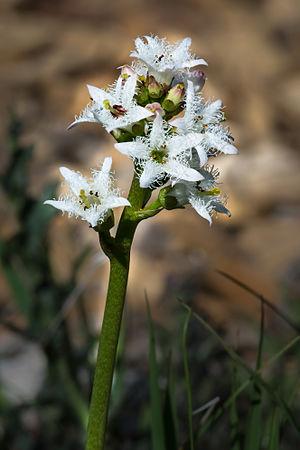
Inflorescence de trèfle d'eau (Menyanthes trifoliata). Português: Menyanthes trifoliata nos arredores do lago Spechtensee, na Estíria, Áustria.